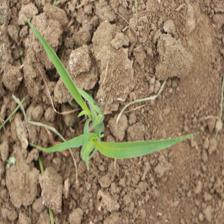
Label: Sorghum